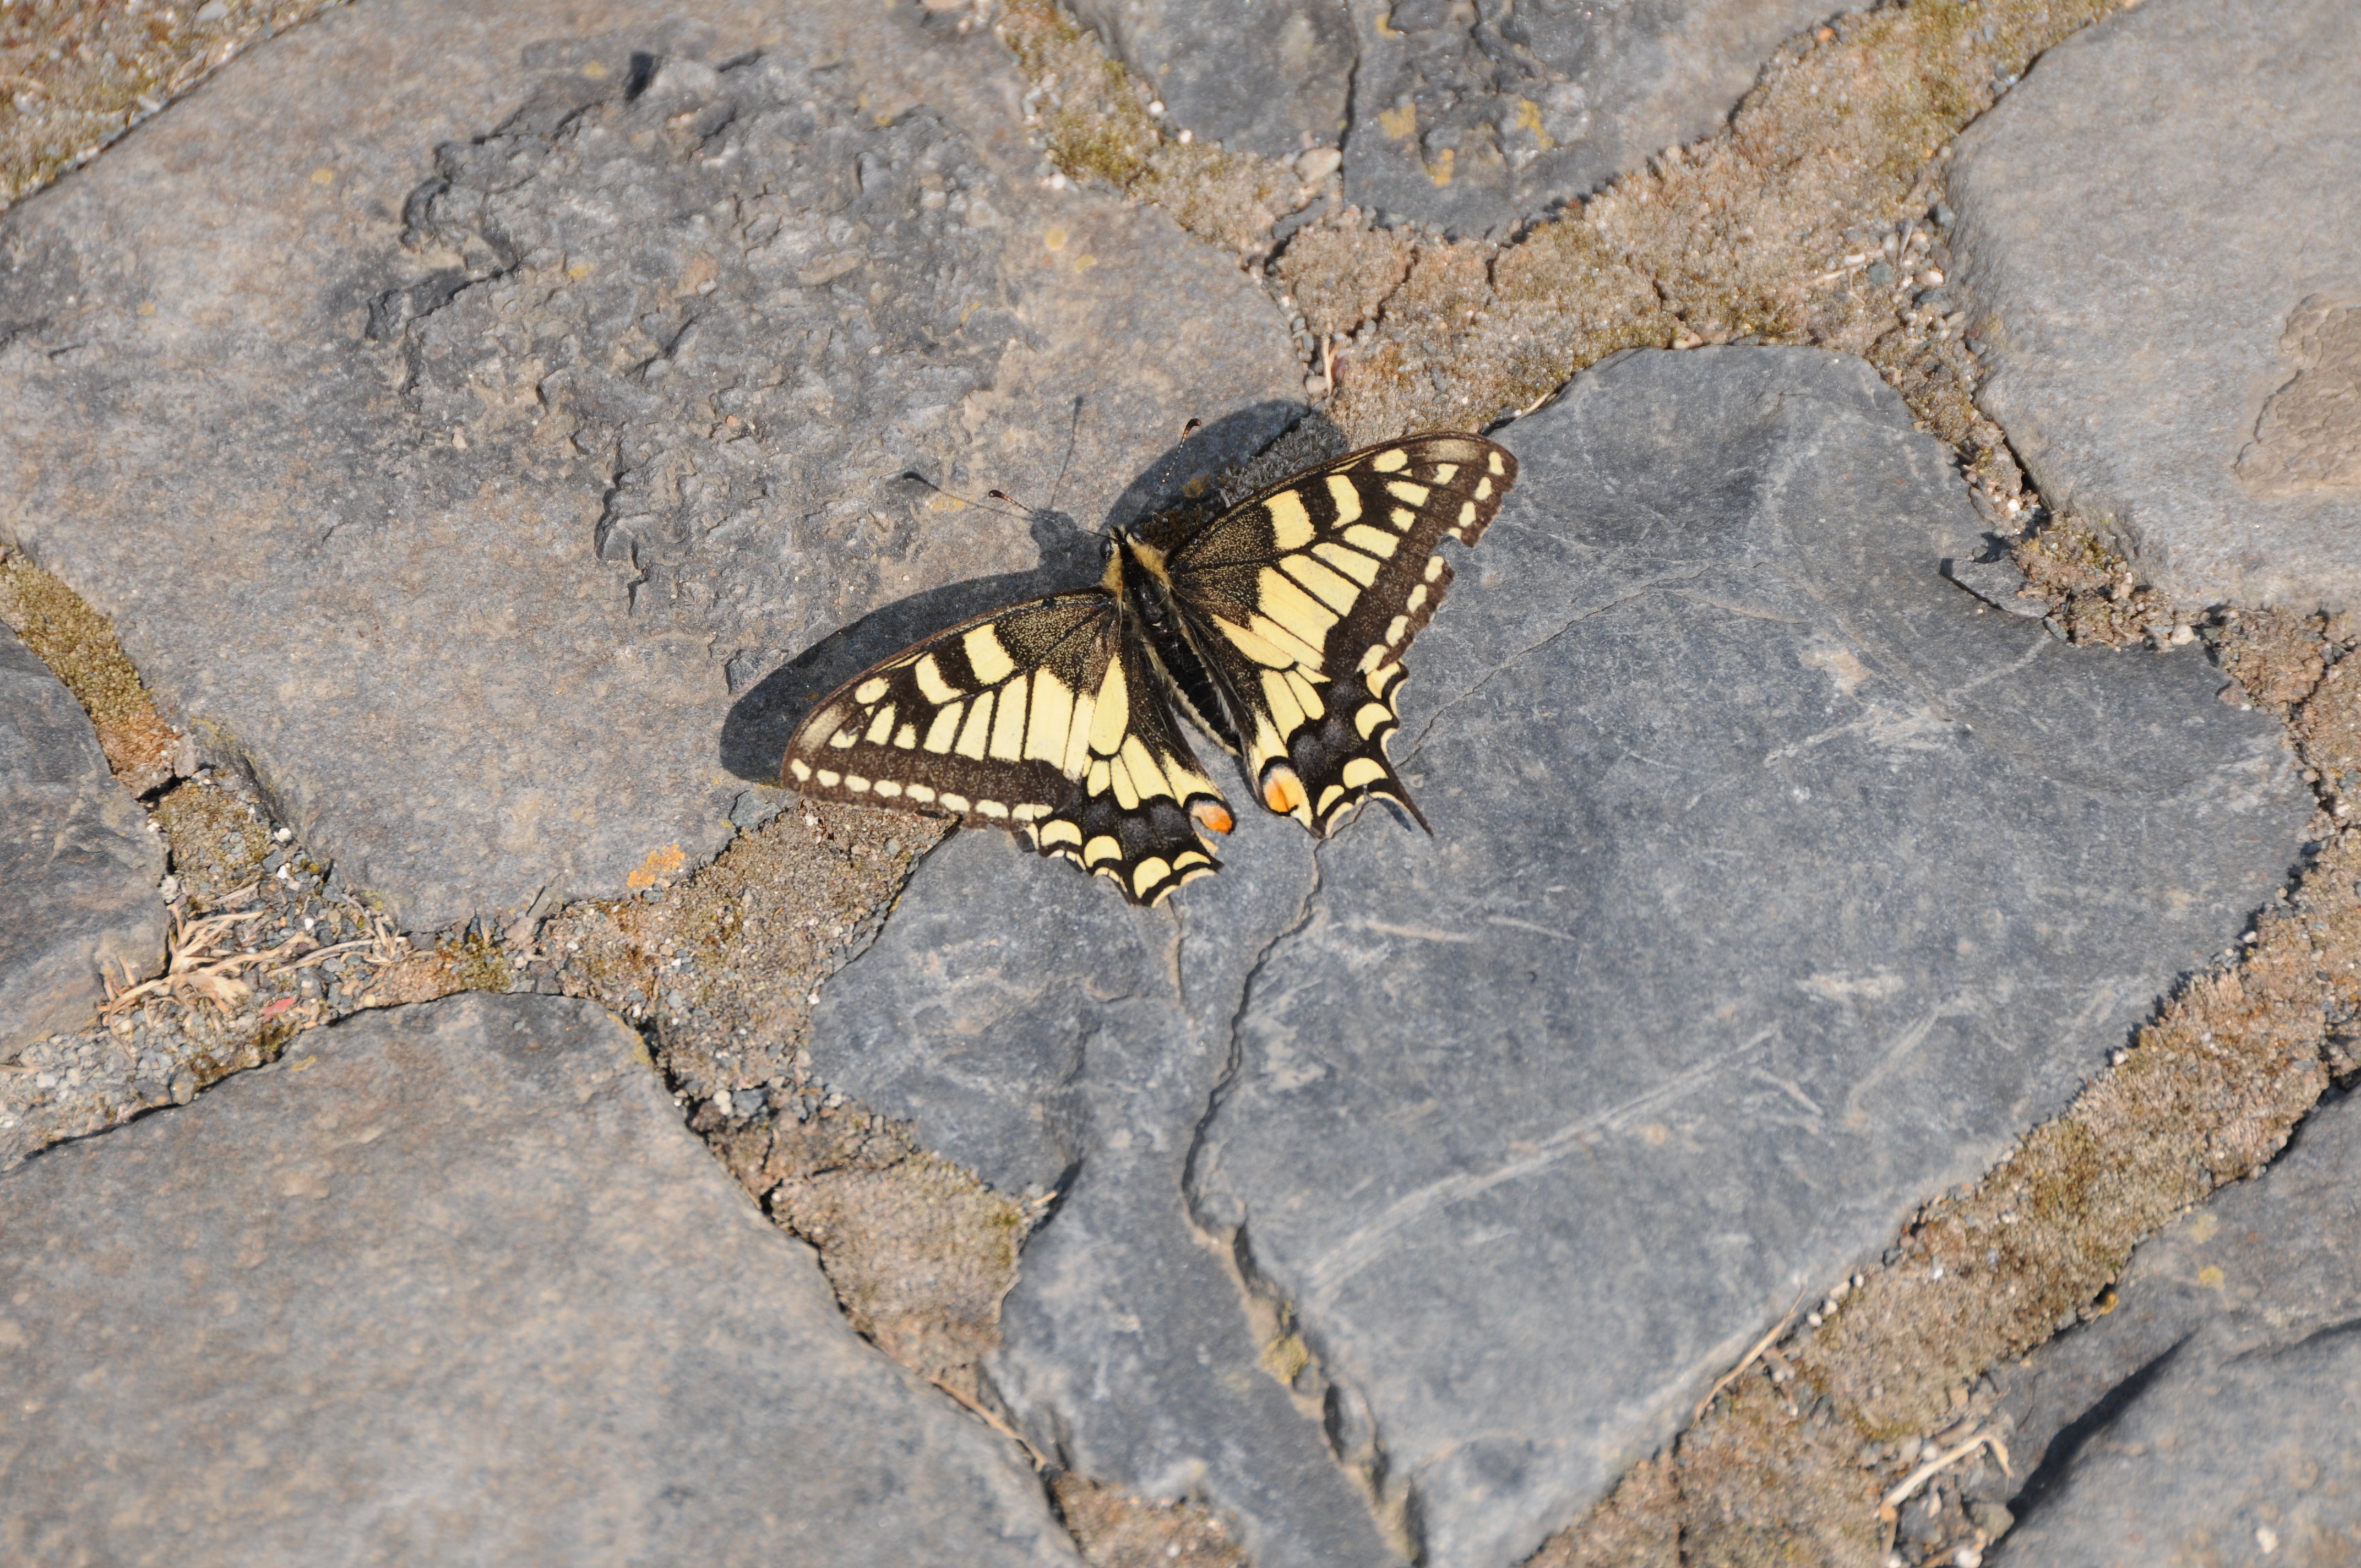
wing, leaf, animal, wildlife, insect, soil, moth, butterfly, fauna, invertebrate, grey, paving stones, arthropod, dovetail, pollinator, moths and butterflies